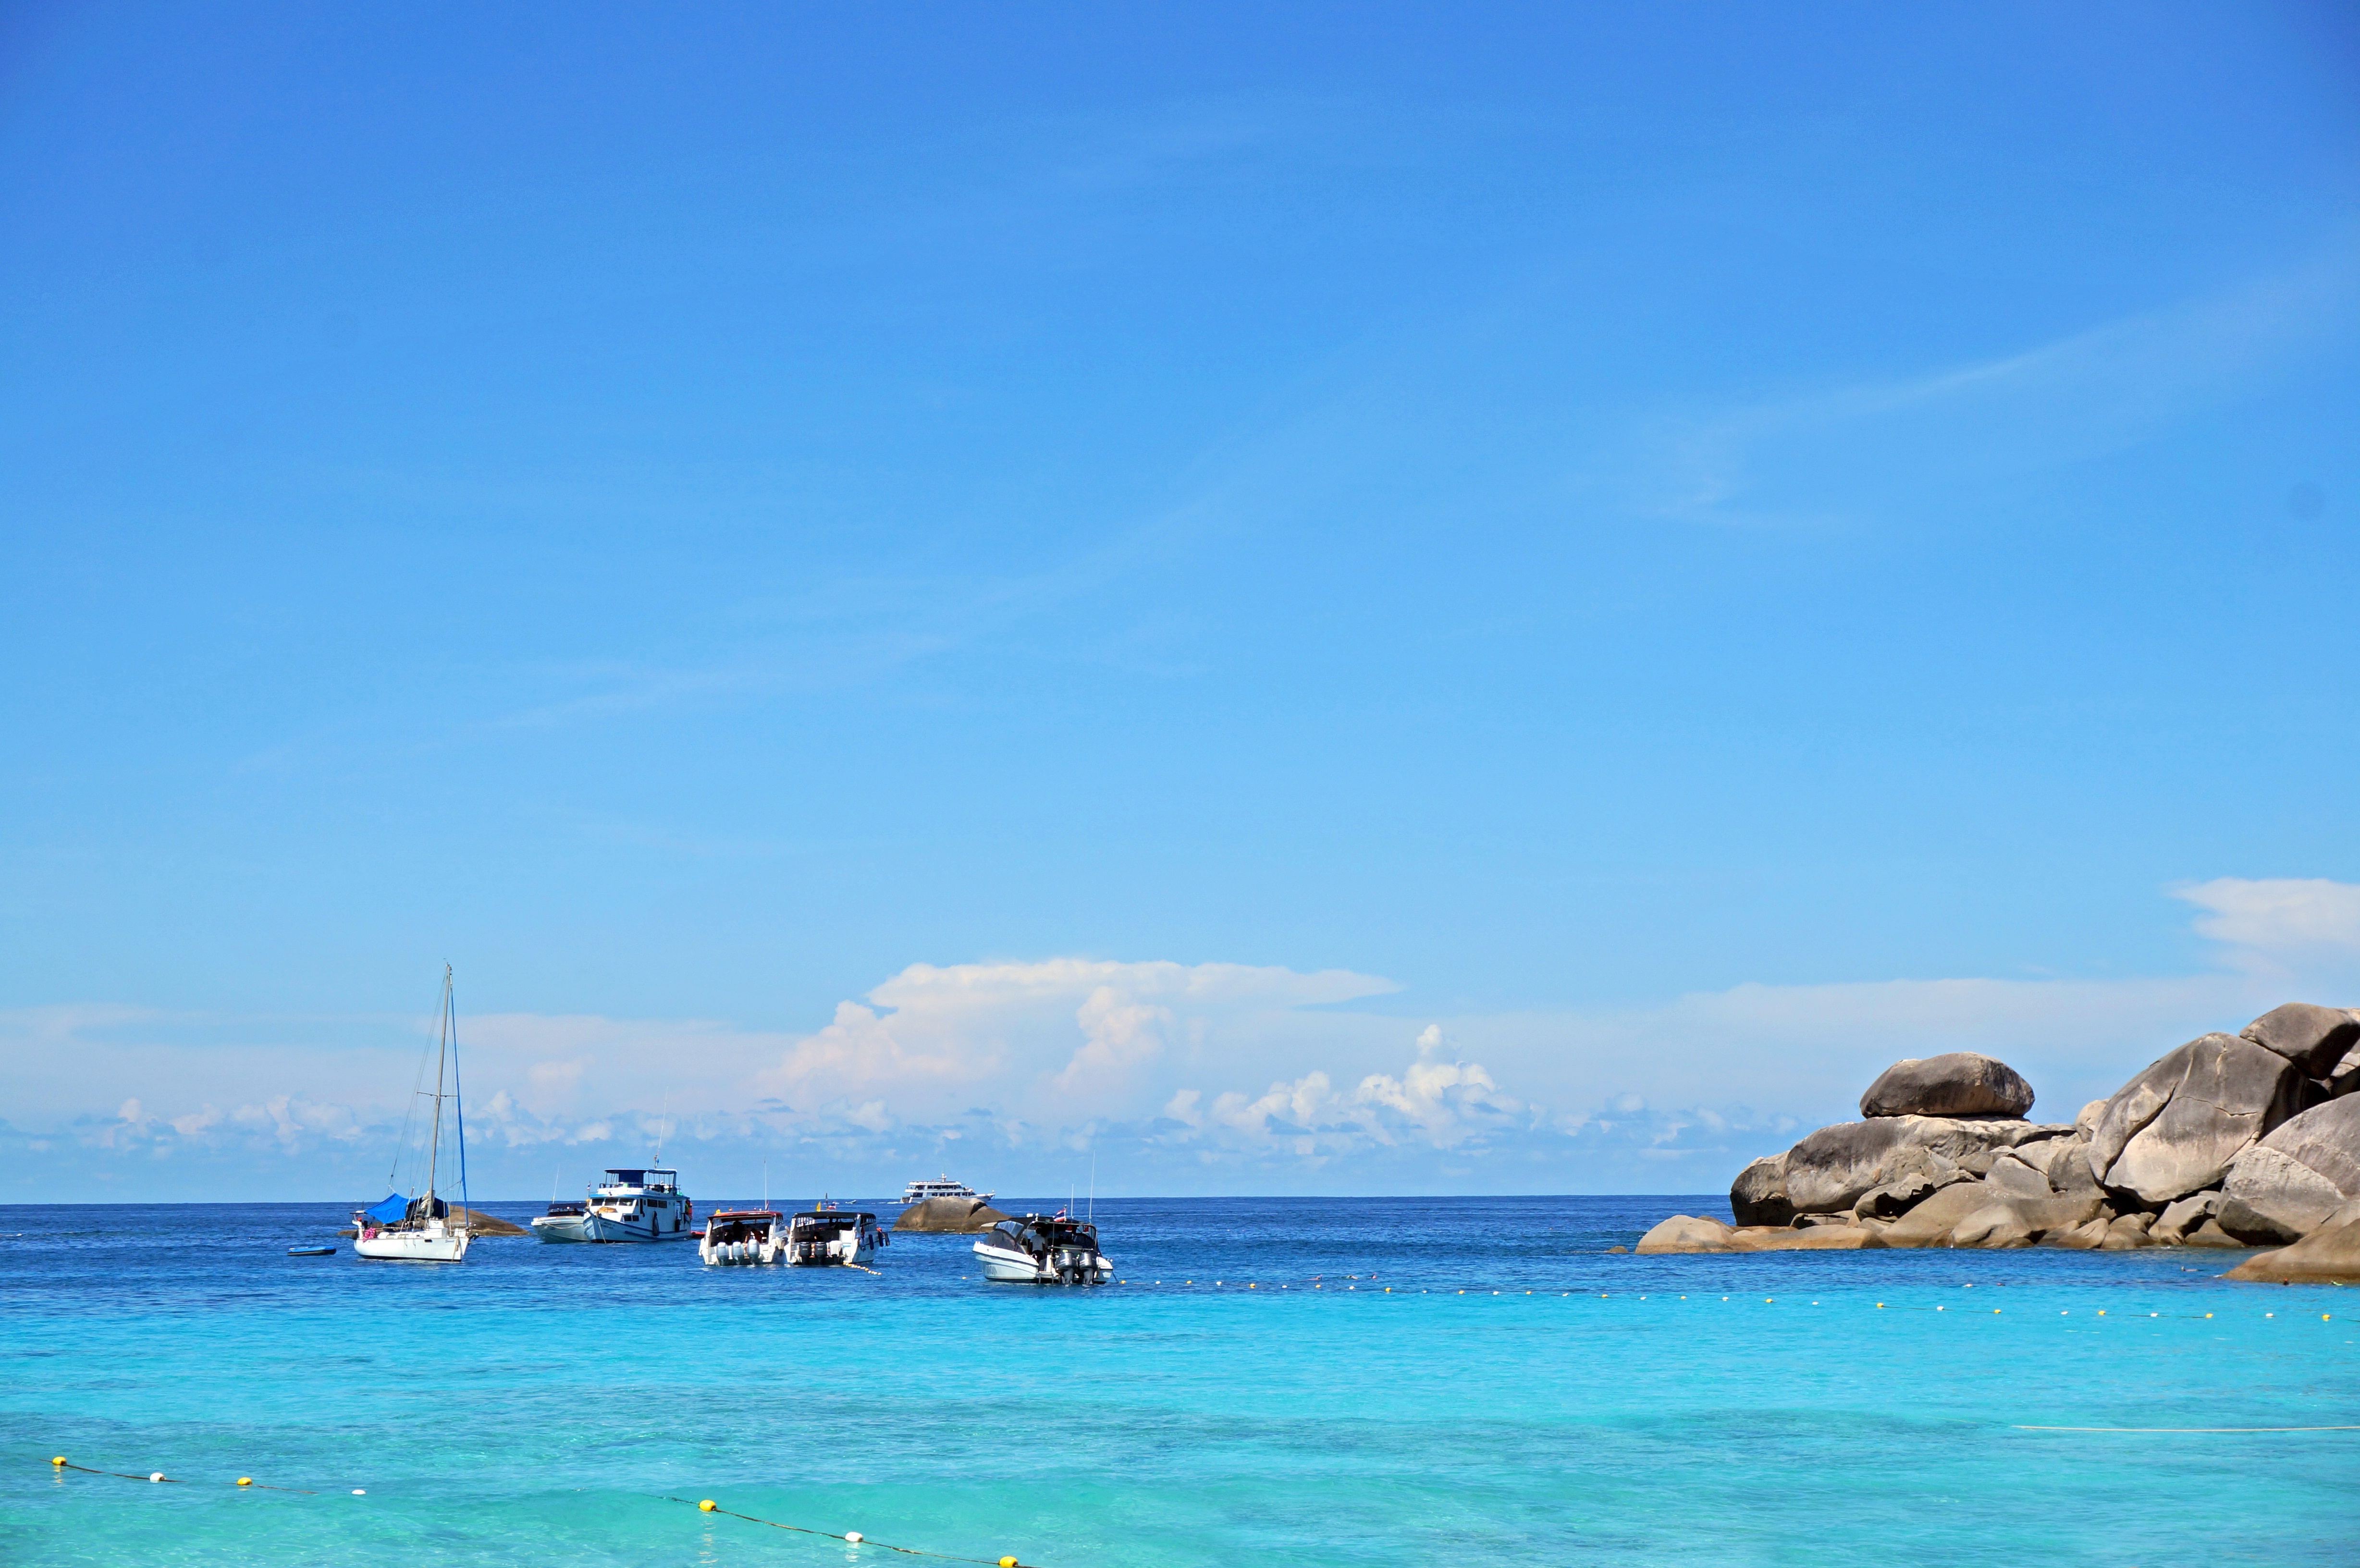
beach, sea, coast, ocean, horizon, shore, ship, vacation, lagoon, bay, island, thailand, caribbean, cape, islet, similan islands